Open justice

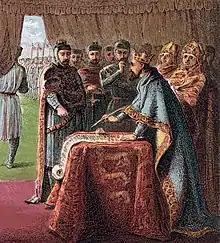
The principle of open justice has been traced to decisions made before Magna Carta.

The principle is viewed as an underlying or core principle in British law. It has a long history dating back hundreds of years, and it has been traced to decisions made before the signing of Magna Carta in 1215. Today the concept is so widely accepted that there is a general presumption that there should be judicial openness, such that openness is the rule, with secret or obscured proceedings being considered as exceptions needing to be justified. The rise of social media websites such as Facebook has opened new ways for court cases to be made public; for example, in Australia, courts have considered having websites with live videos as well as blogs by retired judges to "preserve the concepts of open justice" in the digital age. In recent years, when governments try to cope with thorny problems such as terrorism, there are concerns that the principle of open justice can be undermined relatively easily by national security concerns. There are concerns that if new secrecy guidelines harden into precedents, that it might be hard to restore the "centuries old system of open justice".